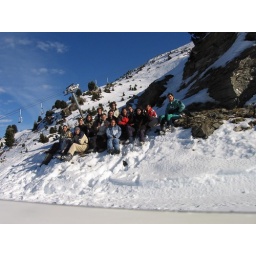
Here a little group during the sky in the first day.. Behind everybody with black sunglasses and grey suit me!